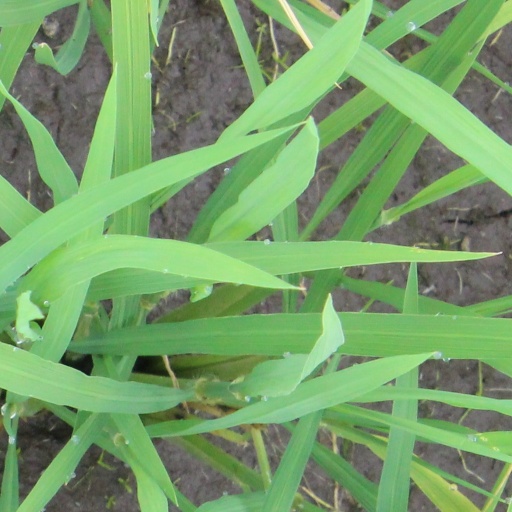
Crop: rice